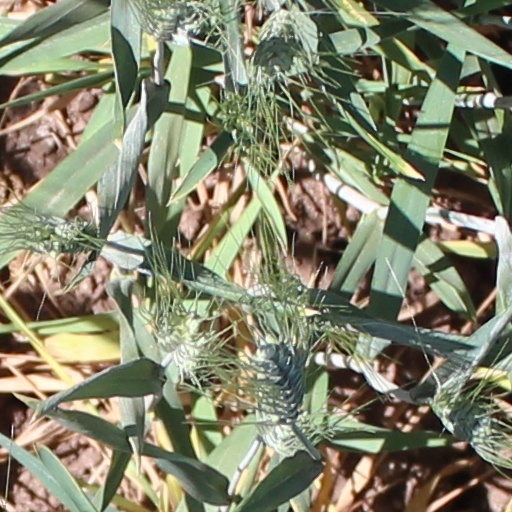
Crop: wheat